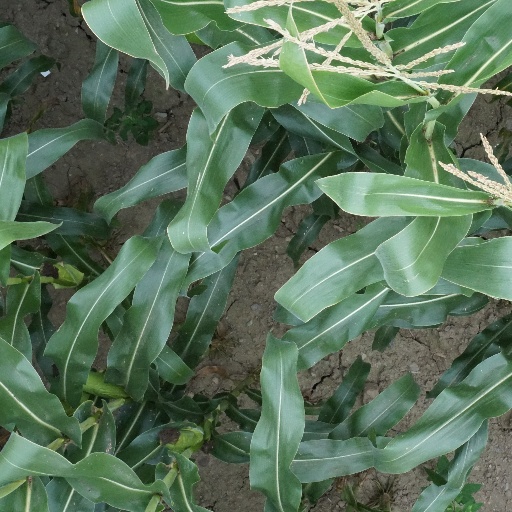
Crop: maize; corn